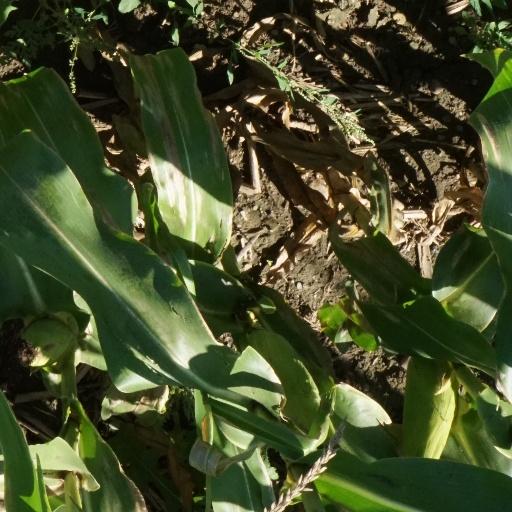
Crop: maize; corn